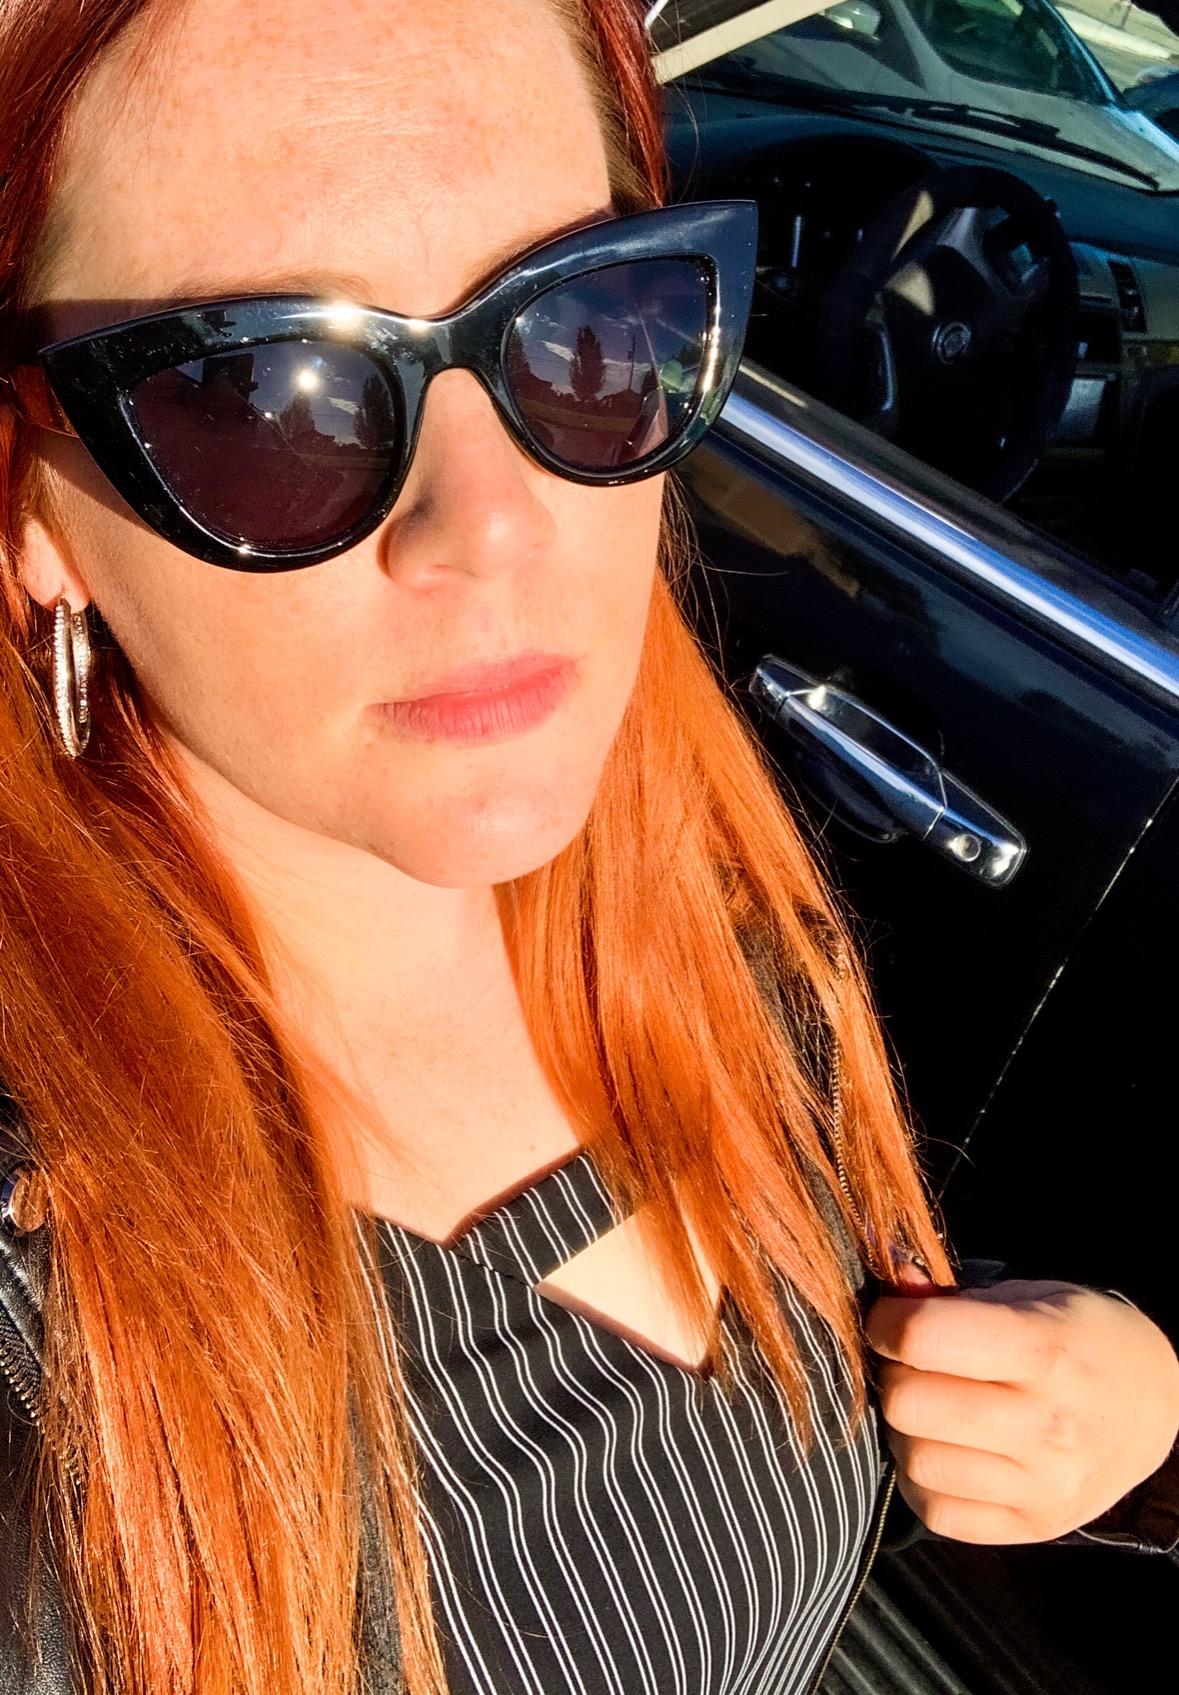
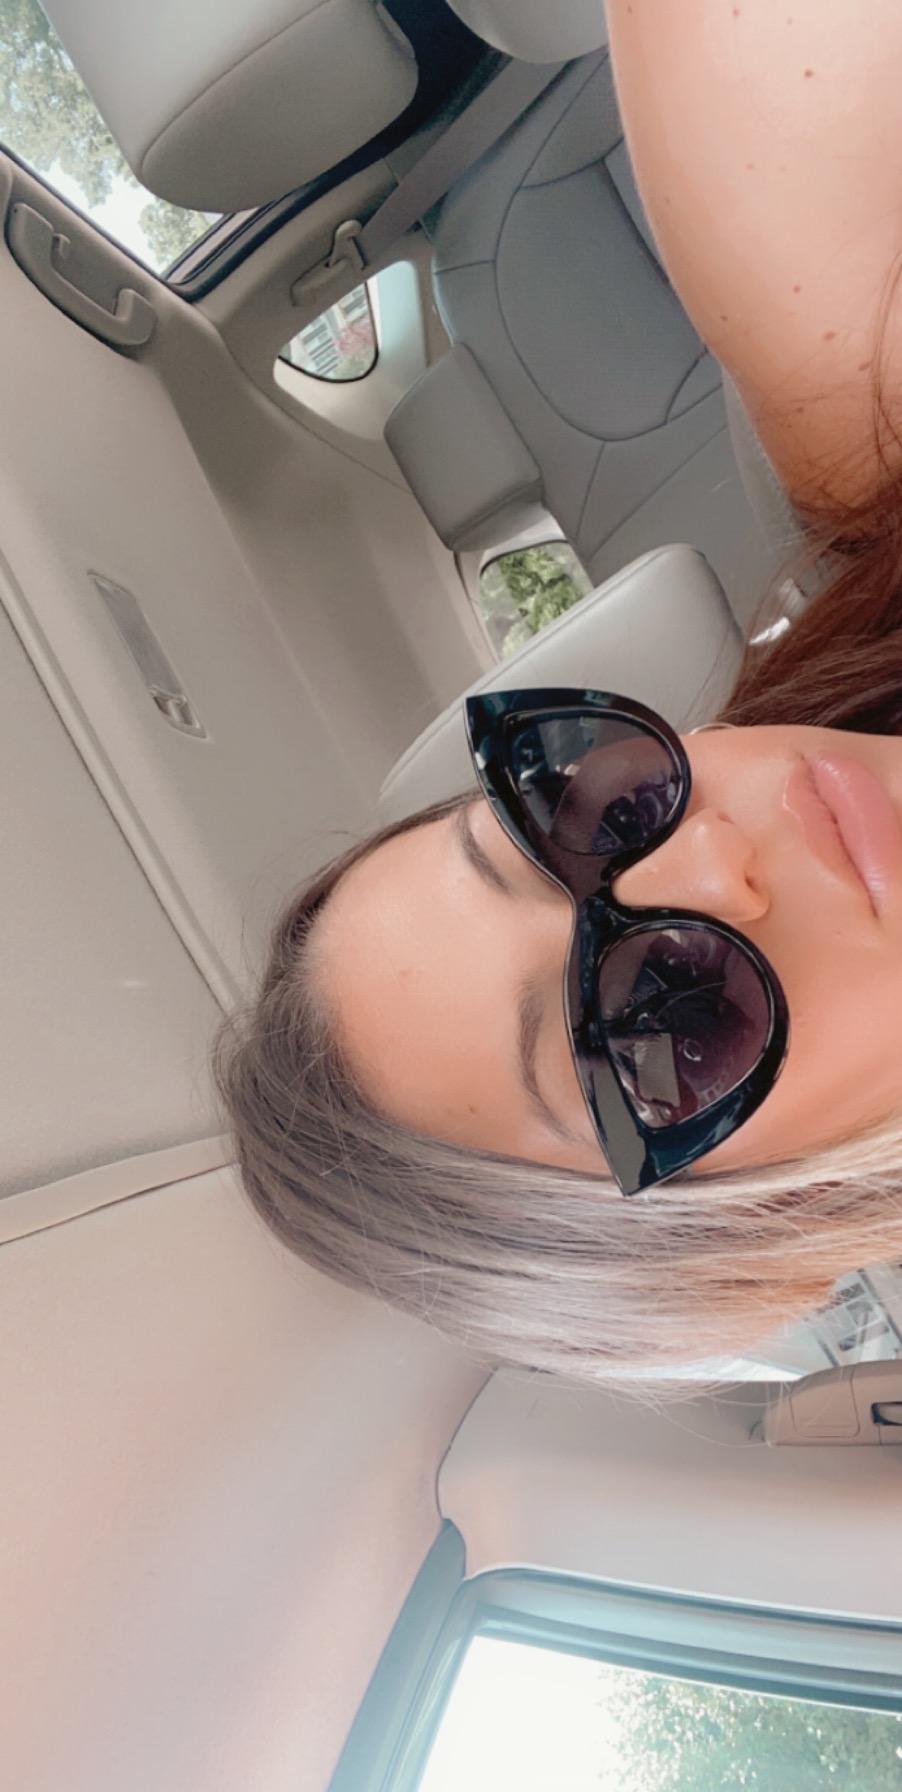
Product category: accessories_sunglasses
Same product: yes